Patras

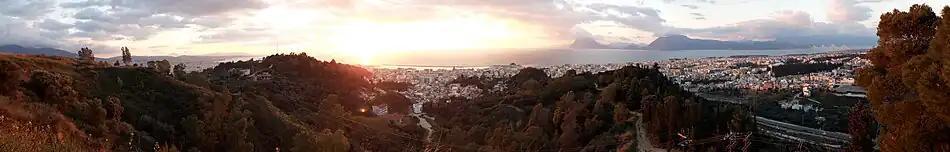
Patras at sunset from a hill NE of Dasyllio

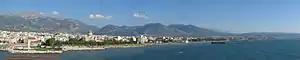
Patras' western seafront.

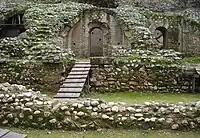
Ruins of the Roman stadium

In general, much of Patras' coastline is framed by roads and avenues running alongside; these include Dymaion Coast to the south and Iroon Polytechneiou Street to the north.